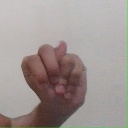
अक्षर: न